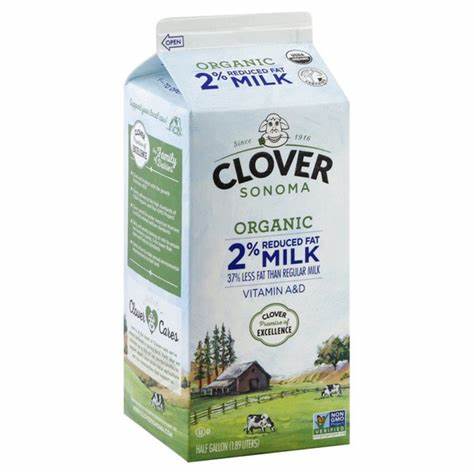
Waste category: cardboard